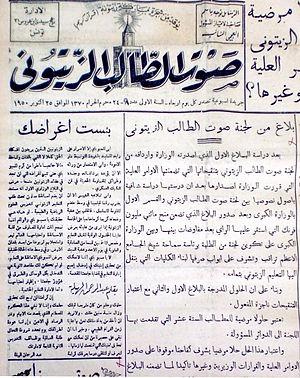
Le comité de la Voix de l'étudiant zitounien est une organisation syndicale étudiante fondée par des élèves de l'Université Zitouna. Elle est active entre février 1950 et 1956, date à laquelle elle est incorporée au sein de l'Union générale des étudiants de Tunisie.